Saint Joseph

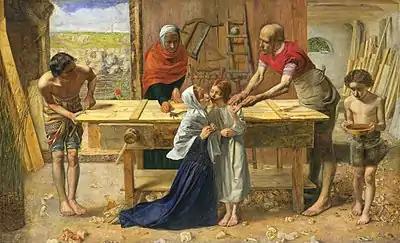
"Christ in the House of his Parents", 1850, by John Everett Millais

In the Gospels, Joseph's occupation is mentioned only once. The Gospel of Matthew asks about Jesus: